Drastamat Kanayan

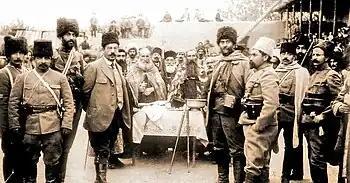
General Dro, third from the right, leading the second battalion in 1915

In November 1914, he commanded the second battalion of the Armenian volunteers. The second battalion of the Armenian volunteers engaged in battle for the first time near Bayazid during the Bergmann Offensive. In the course of a bloody combat which lasted twenty-four hours, Dro, commander of the battalion, was seriously wounded. From that day to March of the following year, he remained in critical condition, but his battalion participated in eleven battles near Alashkert and Tutak, until Dro recovered and returned to resume the command. Kanayan had already become a popular military leader after the victories over the Ottoman Empire at the Caucasus Campaign.